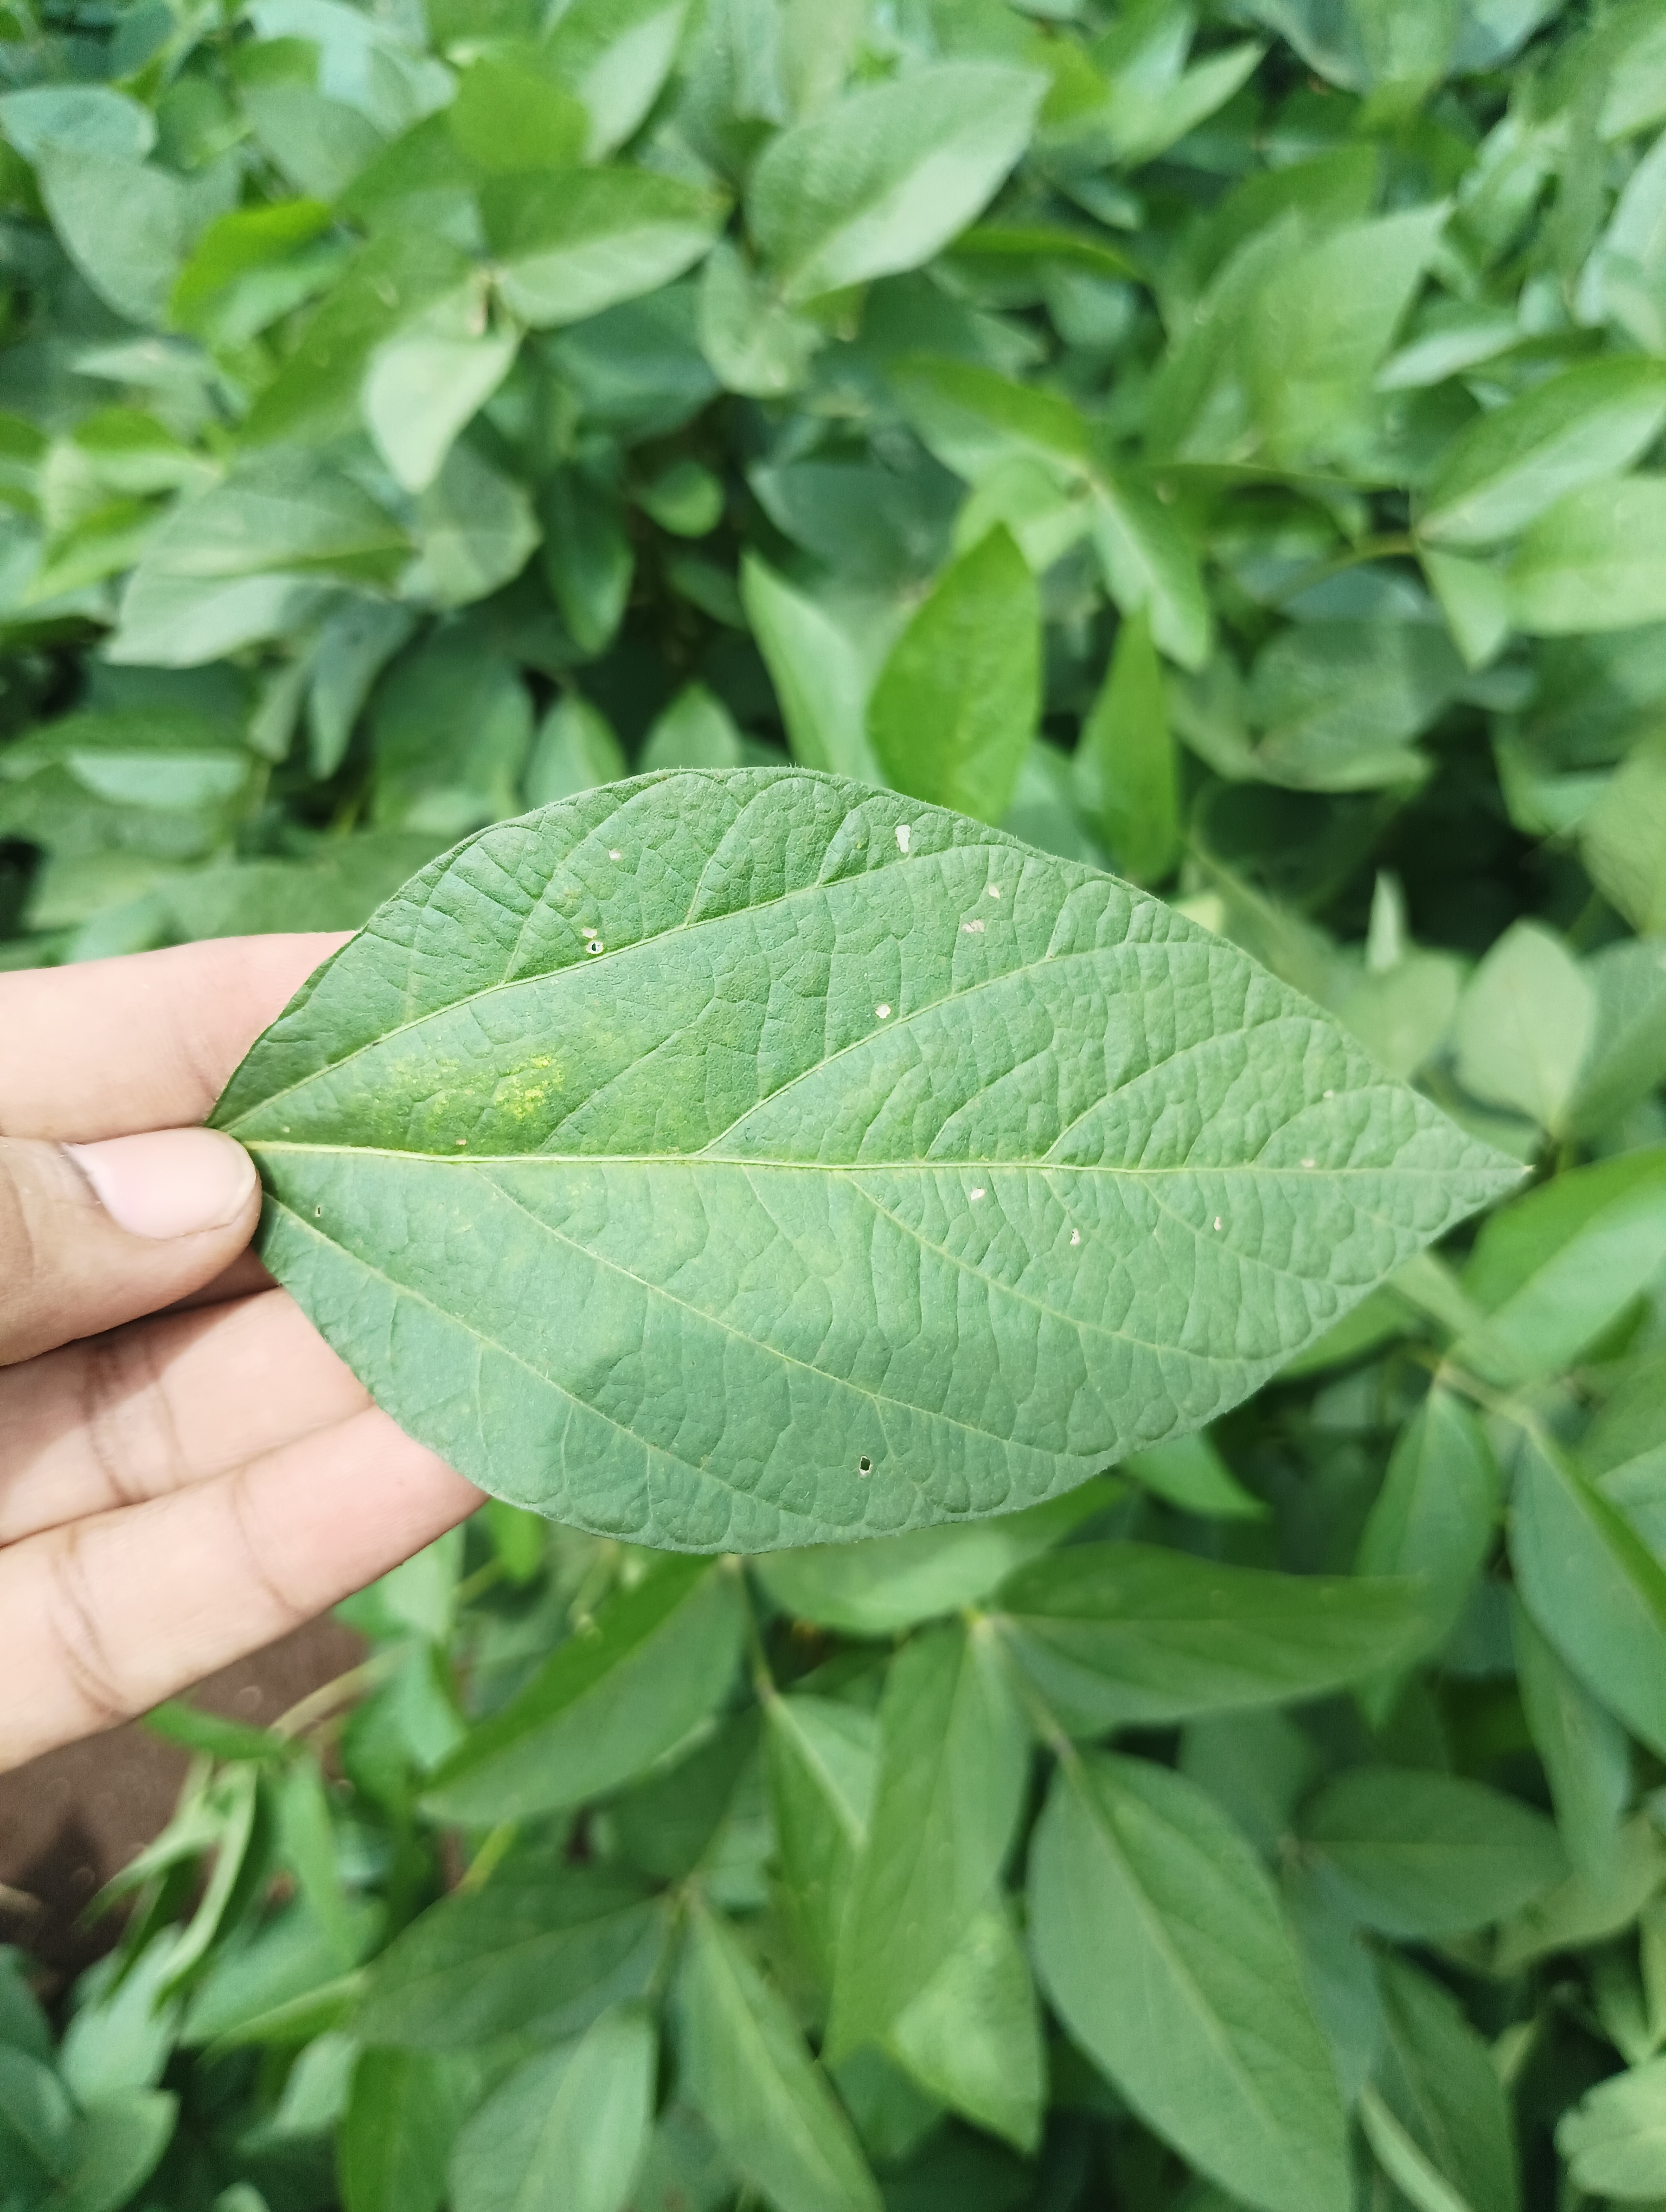
Label: Healthy